UEP Subang Jaya

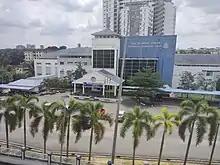

USJ is covered under N31 Subang Jaya (which includes SS12-19, USJ 1-22 and PJS 7, 9, 11) in the Selangor State Assembly. The State Assemblyman (Ahli Dewan Undangan Negeri, ADUN) is Democratic Action Party (DAP)'s Michell Ng who took over the seat from Democratic Action Party Hannah Yeoh since 9 May 2018.